Dardanella (theatre company)

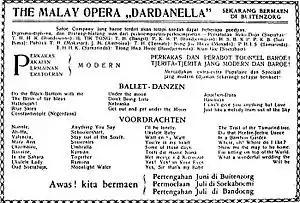
Advertisement for a Dardanella performance, 1929

Dardanella was a touring theatre company from the Dutch East Indies (modern-day Indonesia) established by Willy A. Piedro in 1926. Arising from a background of musical theatre, the troupe focused on realistic stories, both adaptations of foreign works and original stage plays about life in the Indies. Starring Dewi Dja' and Tan Tjeng Bok, the troupe performed original works by Piedro and Andjar Asmara. Popular both in the Indies and abroad, Dardanella dissolved during an international tour after 1936. Several of its members later went into film.